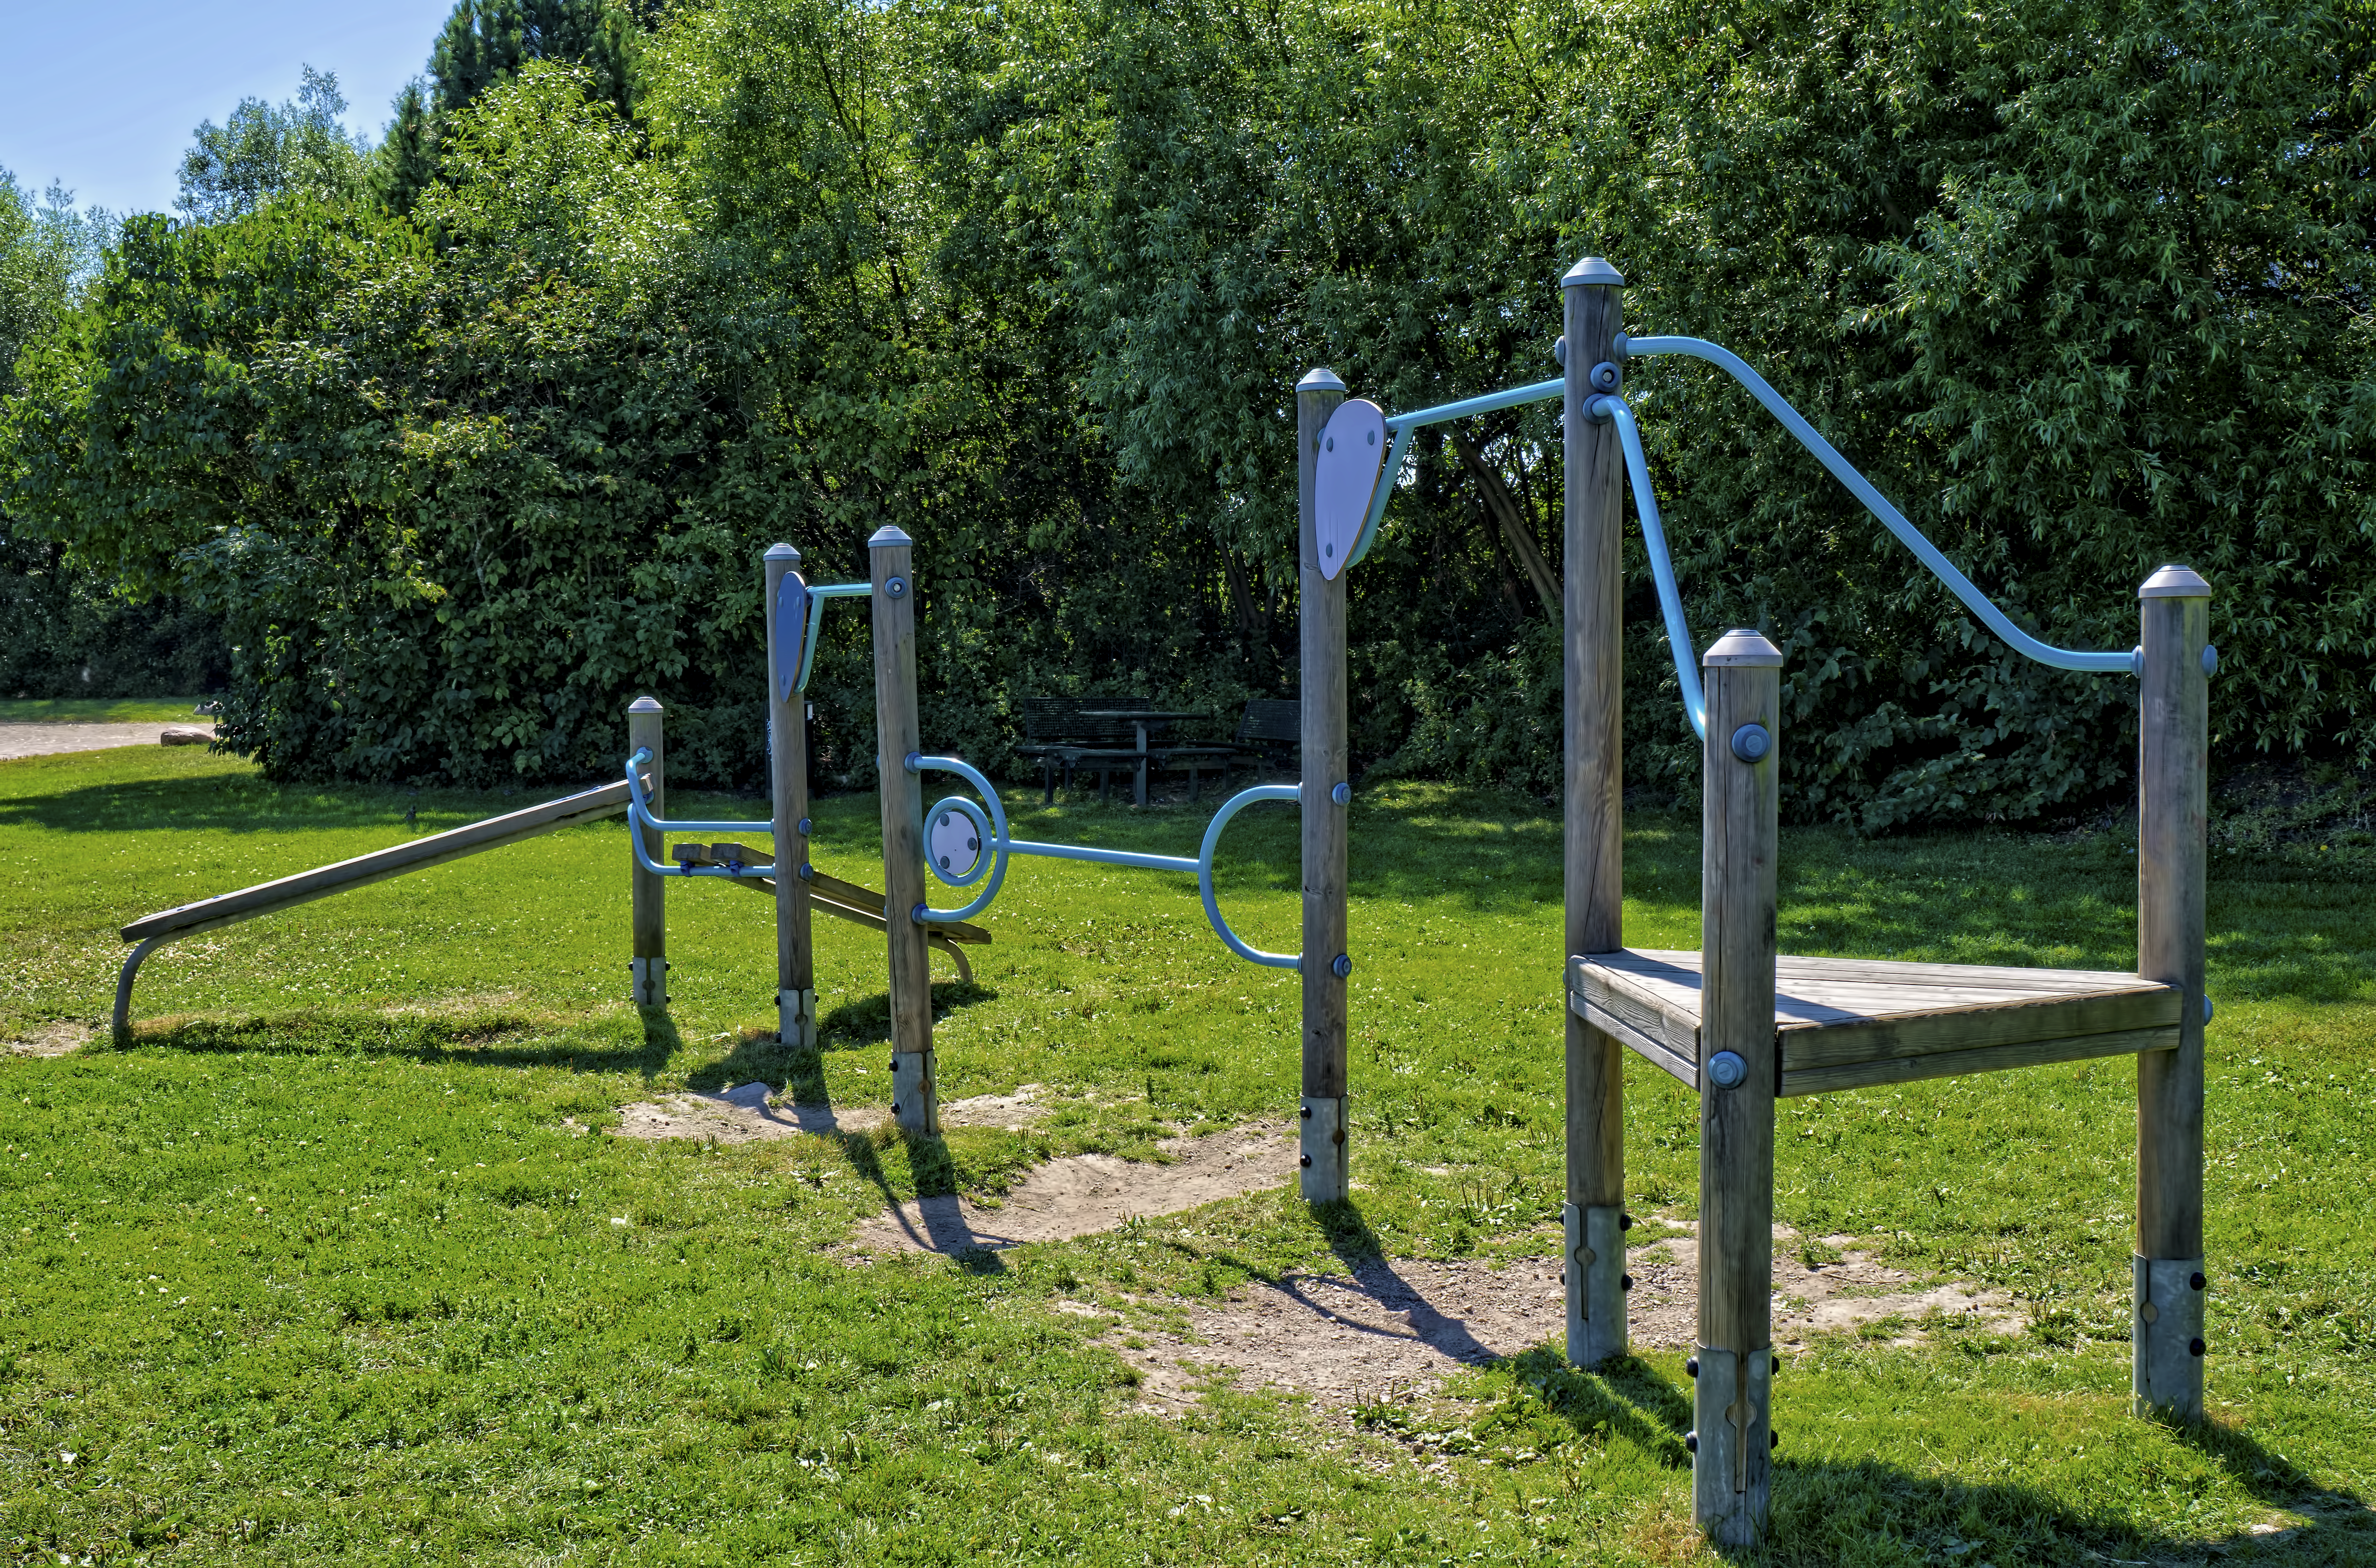
park, cool image, finland, helsinki, cool photo, i, katajanokka, racks